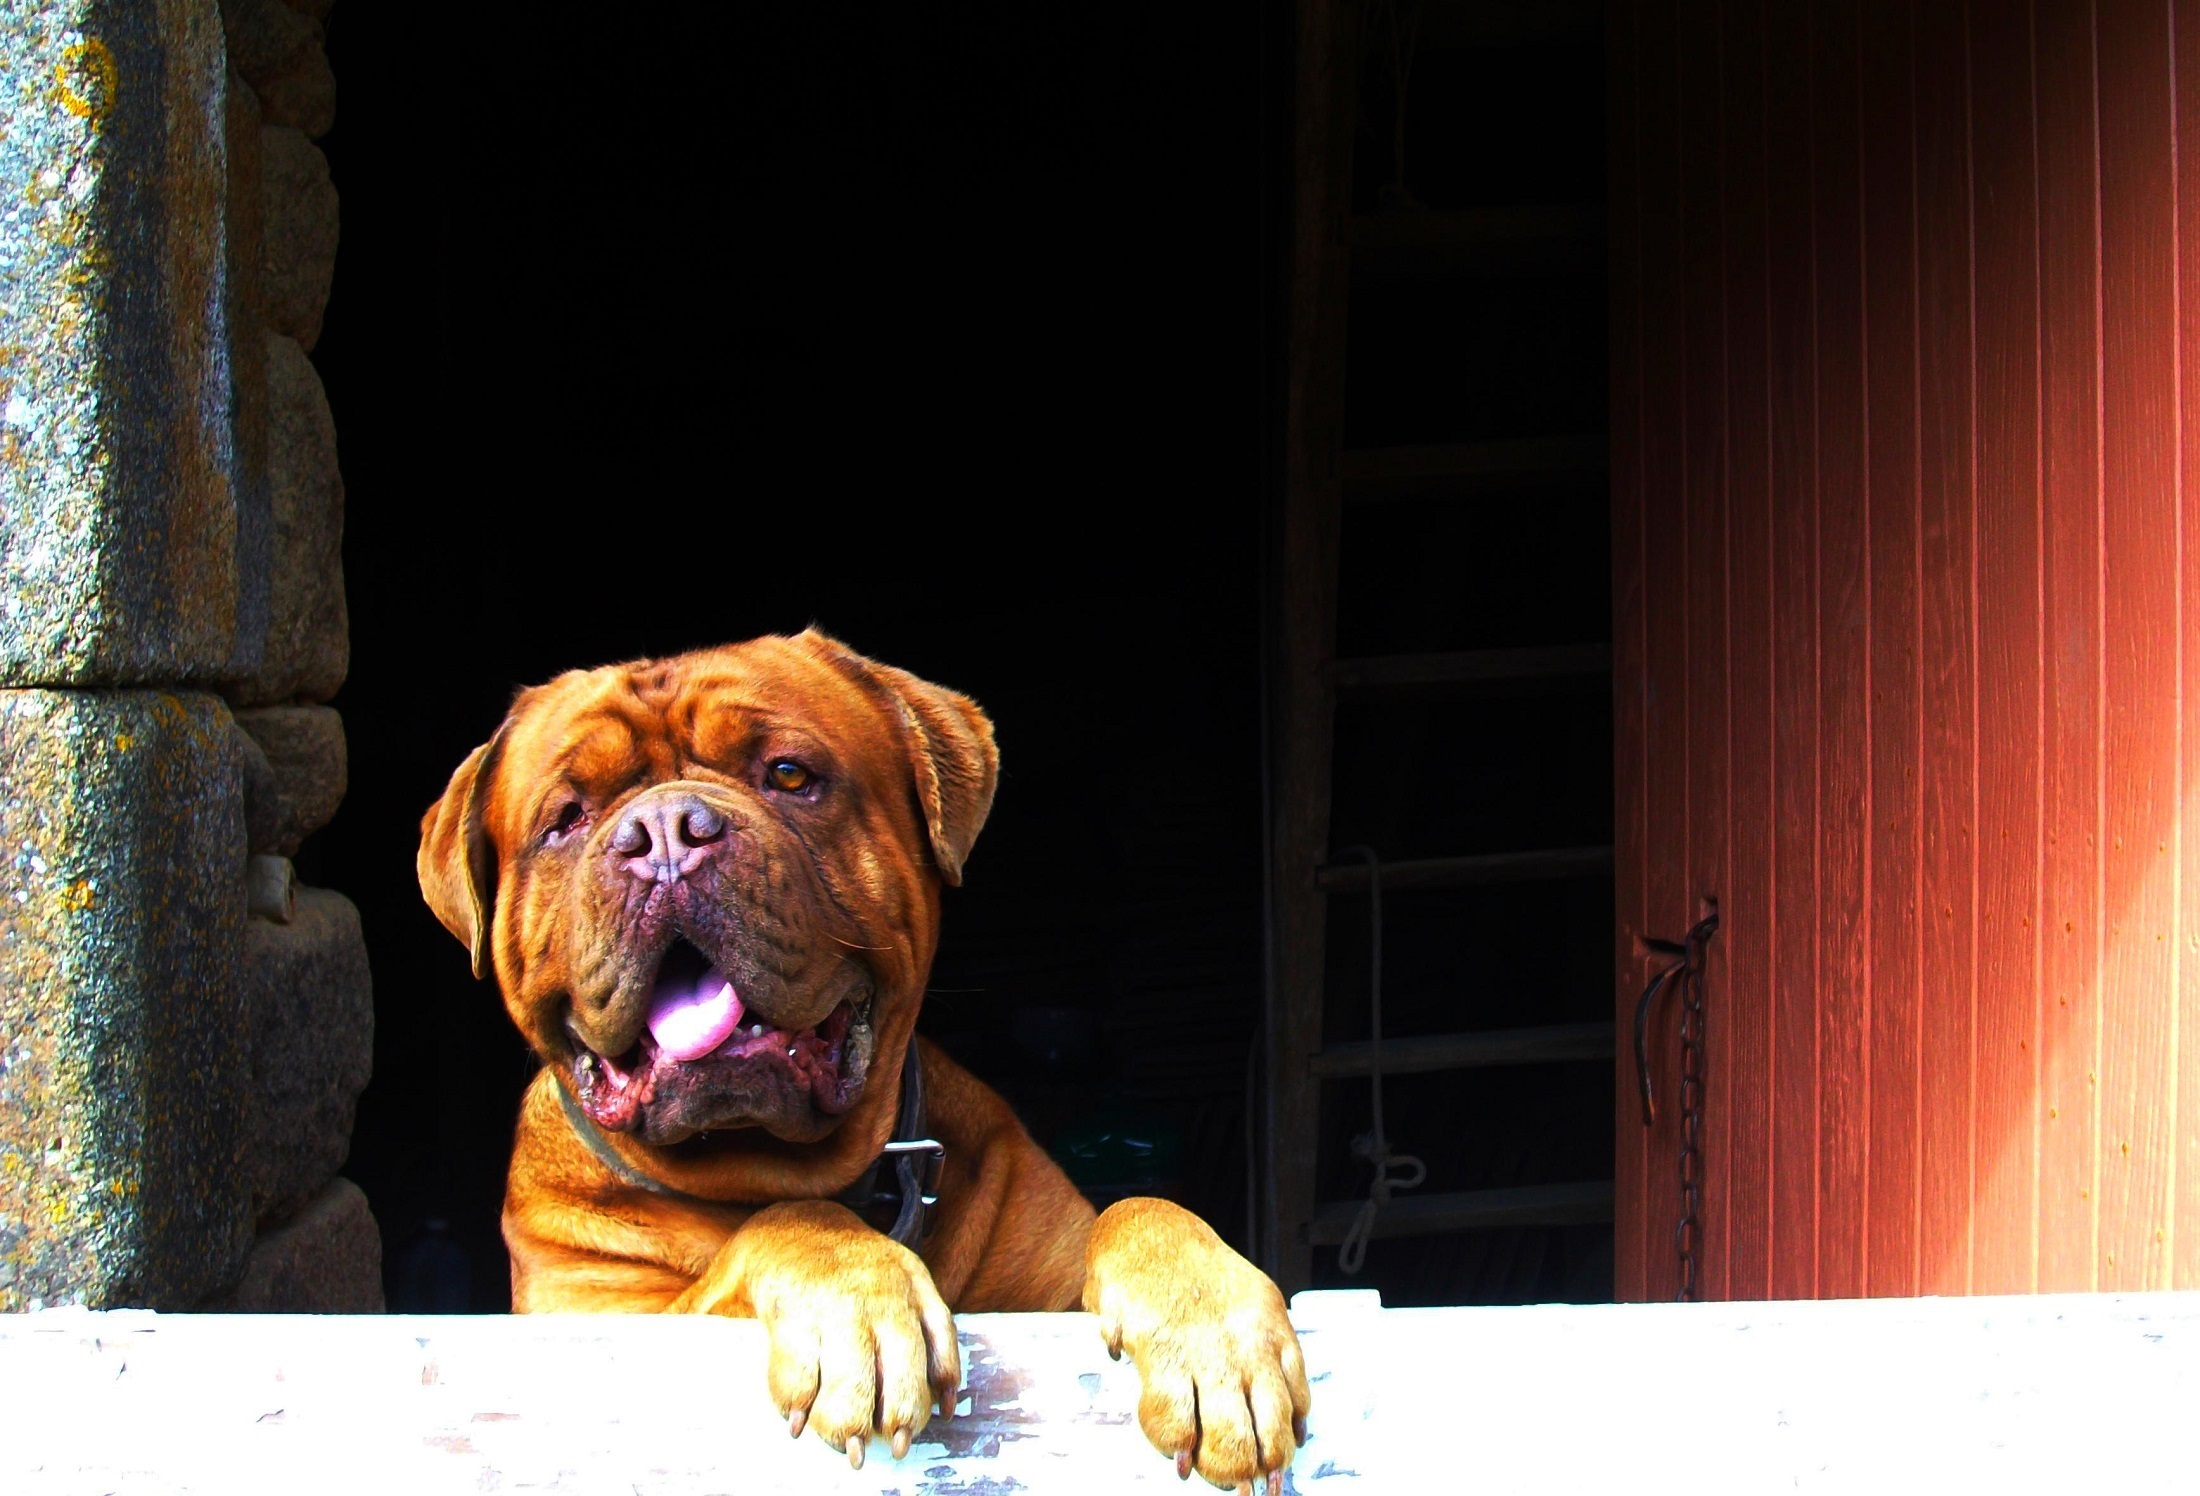
dog, canine, looking, portrait, mammal, bulldog, face, leaning, vertebrate, adorable, opening, wrinkled, stout, guard dog, tenacious, english bulldog, stubborn, dogue de bordeaux, dog like mammal